Takiding

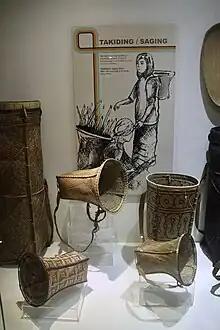
Takiding on display at the Belait District Museum, Brunei

Takiding is a traditional woven basket with shoulder straps associated with the Murut, Bisaya Brunei, Dusun Brunei and Kedayan people in Brunei. It is made with bamboo, rattan and tree leaves and traditionally woven by hand.